Marc Silk

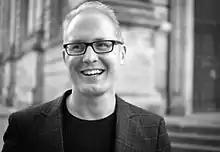
Silk in 2015

During his school years, Silk was a quiet student who was aspiring for creativity. He presented a mock radio show for his media course, in which he performed an "unusual mix" of his heroes, interests and influences. The show caught attention from the mainstream media, with BBC Radio 4 building a feature on it.